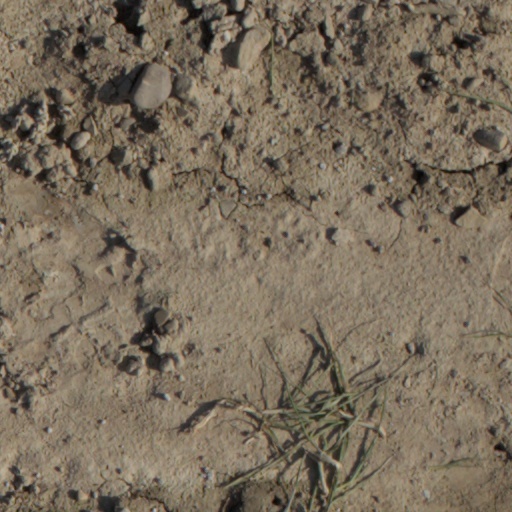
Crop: wheat